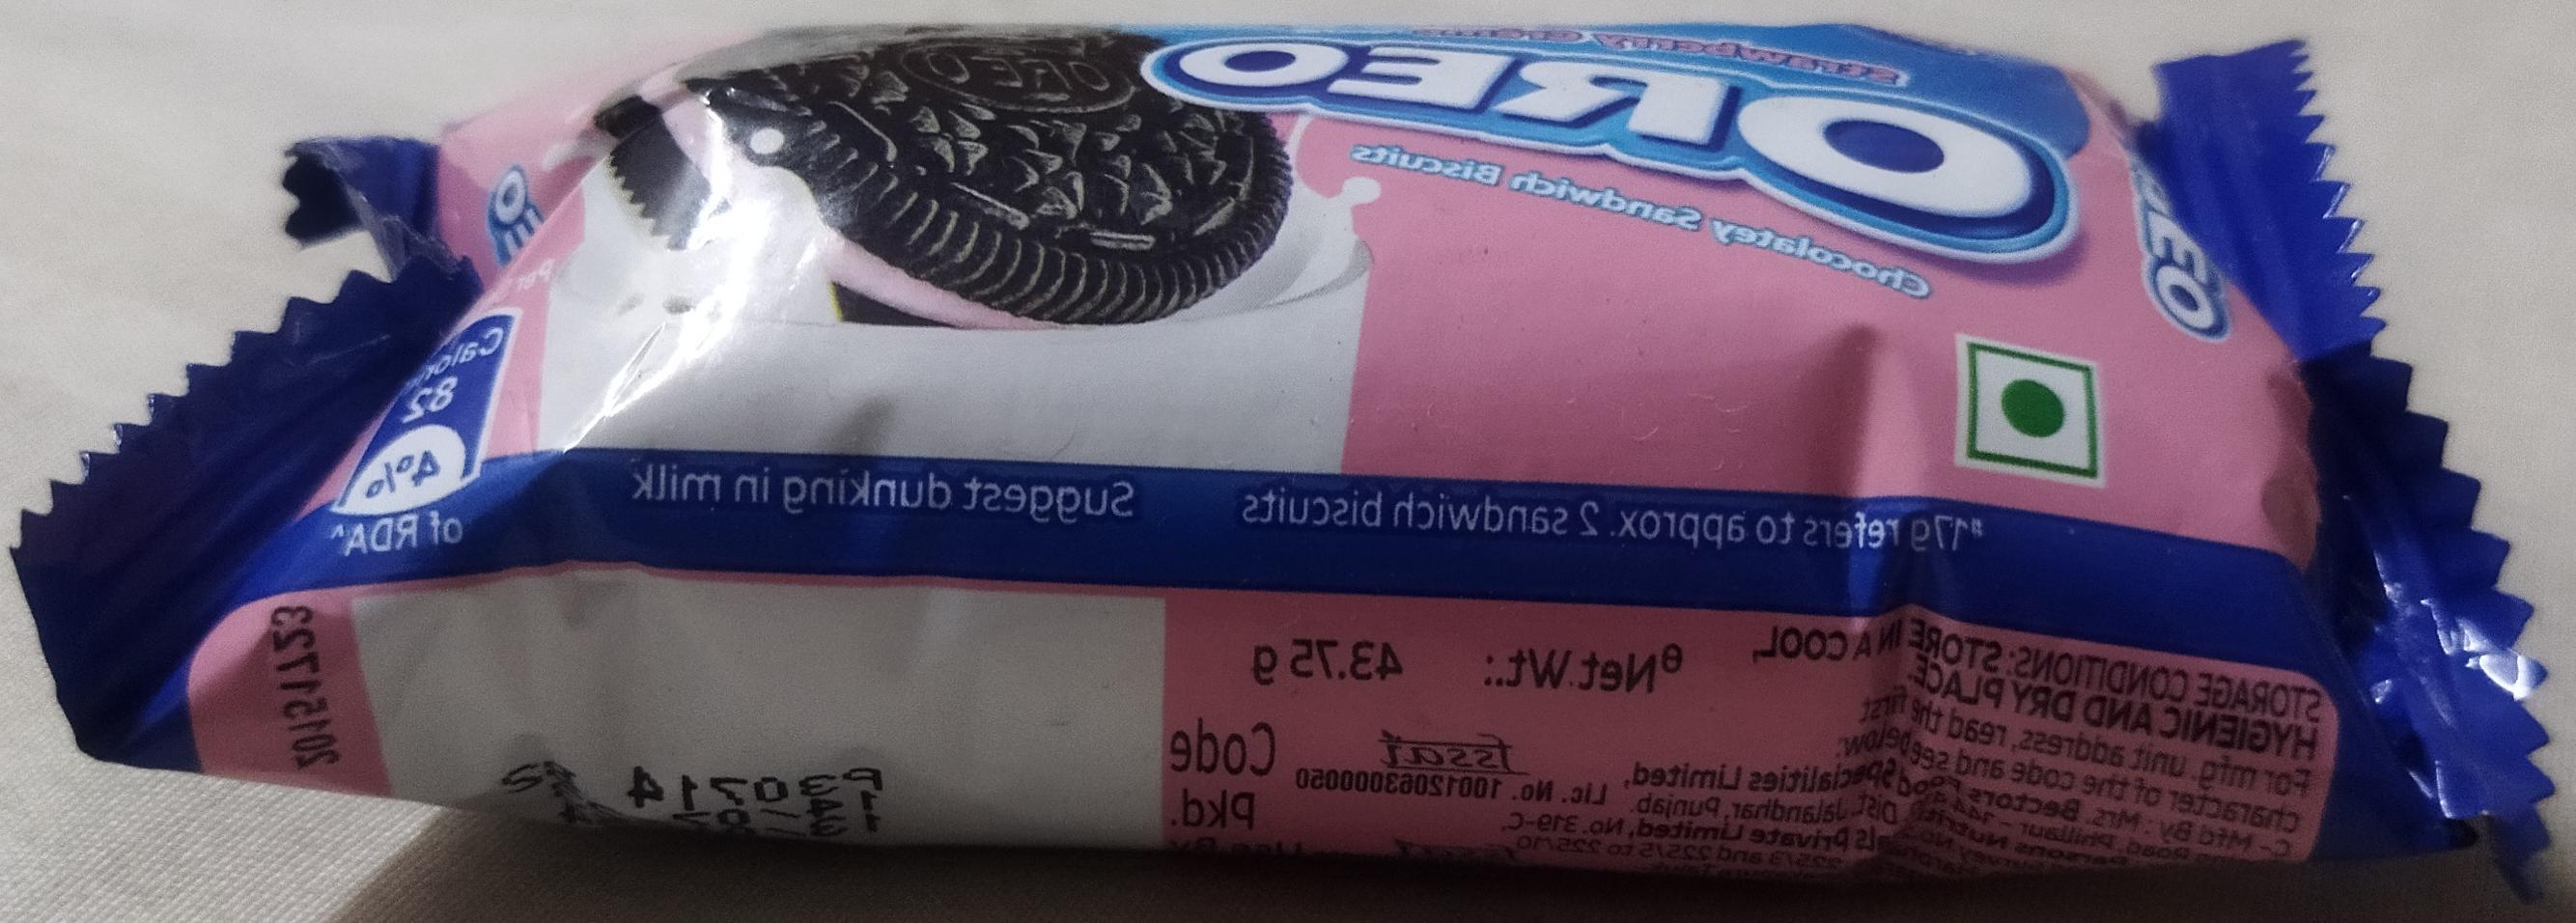
Label: plastics